Islamic Republic of Iran Army Ground Forces

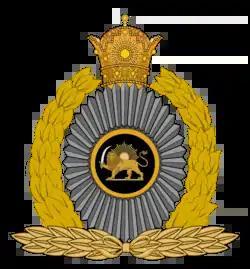
The insignia of the Imperial Iranian Army Ground Force

"In 1918 the Qajar armed forces consisted of four, separate, foreign-commanded military units. Several provincial and tribal forces could also be called on during an emergency, but their reliability was highly questionable. More often than not, provincial and tribal forces opposed the government's centralisation efforts, particularly because Tehran was perceived to be under the dictate of foreign powers. Having foreign officers in commanding positions over Iranian troops added to these tribal and religious concerns."